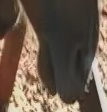
Face region: mouth_nostrils (mouth_chin_nostrils_and_profile)
Pain indicator: not_present